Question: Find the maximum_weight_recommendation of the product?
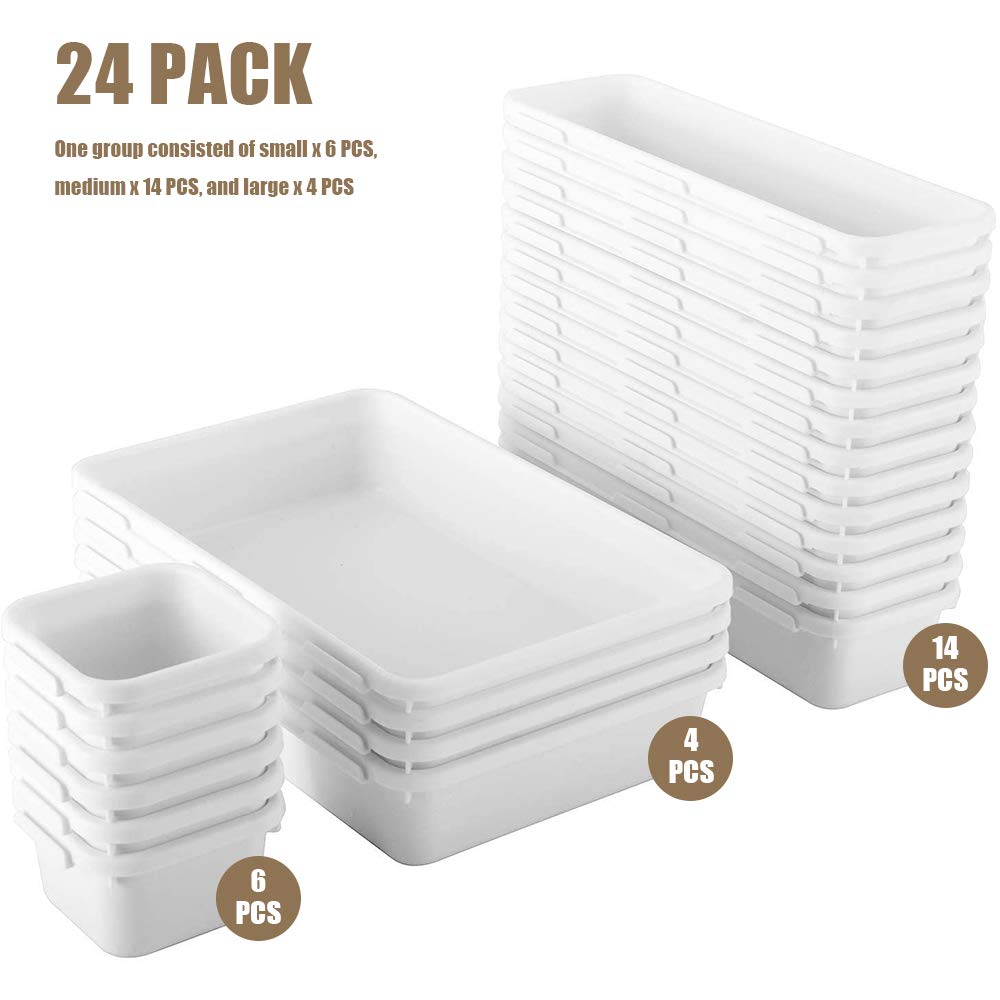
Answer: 24.0 ounce